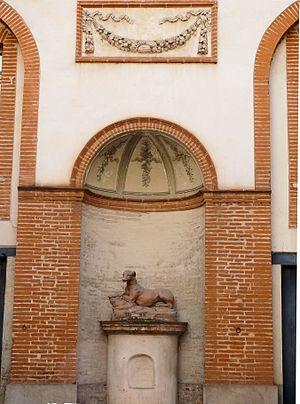
Montauban - Hôtel de Monmilan, 11 rue de l'Hôtel-de-Ville
Montauban est une commune française du Quercy, chef-lieu du département de Tarn-et-Garonne en région Occitanie.